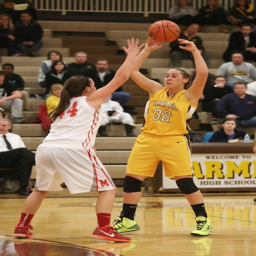
images from the girls basketball game .